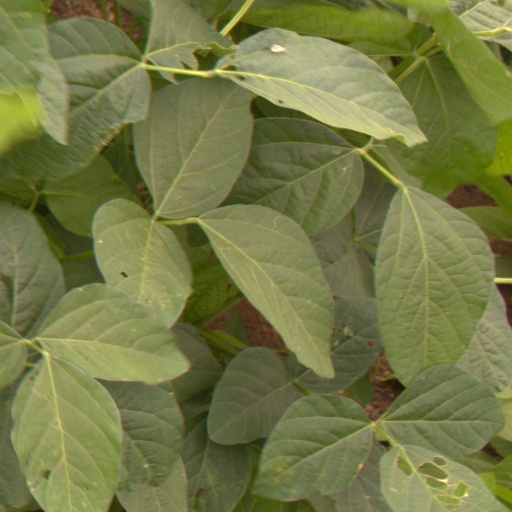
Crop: soybean